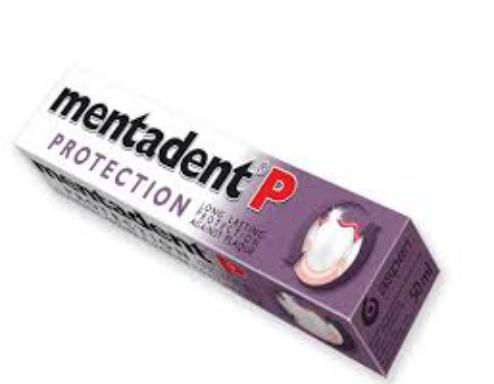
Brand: mentadent
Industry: Necessities